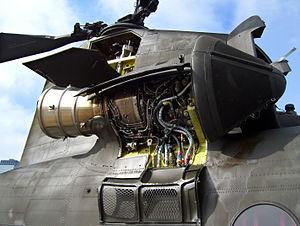
Le Lycoming T55 est un turbomoteur utilisé sur les hélicoptères et appareils à voilure fixe américains depuis les années 1950. Conçu et produit par Lycoming Turbine Engine Division, à l'usine Avco de Stratford, il est une version agrandie du Lycoming T53. Les deux moteurs sont désormais produits par Honeywell Aerospace. Le T55 sert également de cœur pour le turbofan Lycoming ALF 502.